Pedro Angulo Arana

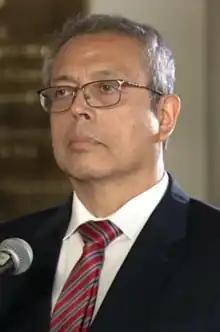

Pedro Miguel Angulo Arana (born 5 February 1960) is a Peruvian lawyer who served as prime minister of Peru under the presidency of Dina Boluarte, from 10 December 2022 to 21 December 2022.